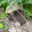
Label: porcupine